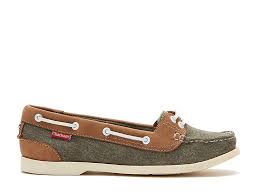
Label: Boat